Harold & Kumar Go to White Castle

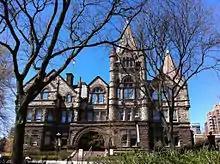
The University of Toronto's campus was used as one of the sets in "Harold & Kumar Go to White Castle".

The writers, Jon Hurwitz and Hayden Schlossberg, said that they were really sick of seeing teen movies that were one-dimensional and had characters who didn't look like any of their friends, who were a fairly diverse group. This prompted them to write a film that was both smart and funny and cast two guys who looked like their best friends. They had been putting Harold and Kumar, who were Asian American, into all of their screenplays as the main characters, but had difficulty pitching to studios. "Our logic at the time was like nobody else is writing a stoner comedy about an [East] Asian dude and an Indian dude going to get White Castle," said Hurwitz, though director Danny Leiner remembered, "Before the casting and trying to get the money before Luke [Ryan, the executive producer] came on, we were going to a couple of the studios and one was like, "Look, we really love this movie. Why don't we do it with a white guy and a black dude?" John Cho mentioned the writers wanted to avoid whitewashing the main leads, so they wrote ethnic-specific scenes in the script. Cho recalled, “It had to be rooted in that as a defense mechanism so that they wouldn’t get turned white." Schlossberg commented, "There had never been an Asian character without an accent except for [Cho] as the MILF guy. A lot of people read the script and just assumed they might be foreign exchange students, so you really had to emphasize that these guys were born in America. It was a totally different world."